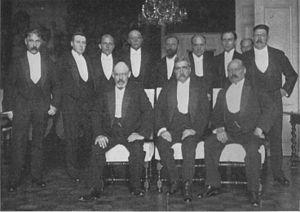
Le gouvernement Branting II est à la tête du royaume de Suède de 1921 à 1923.